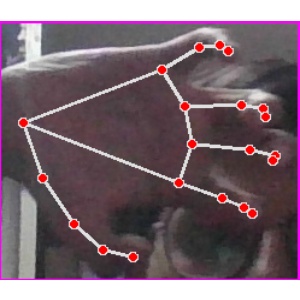
अक्षर: त